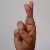
The image shows a hand gesture representing the letter 'R' in Indian Sign Language.